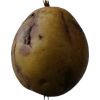
Label: Pear 3